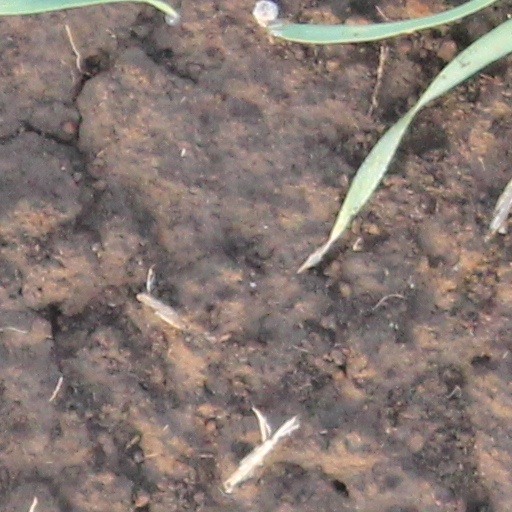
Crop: wheat